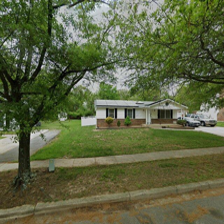
Label: streetView